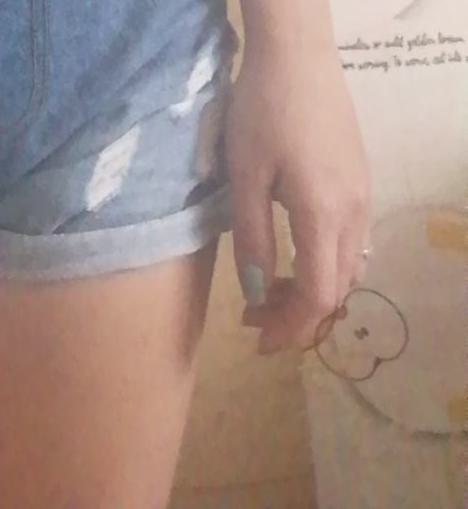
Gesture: no_gesture